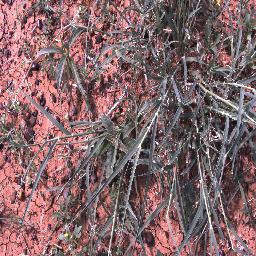
Label: negative